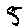
Label: 5